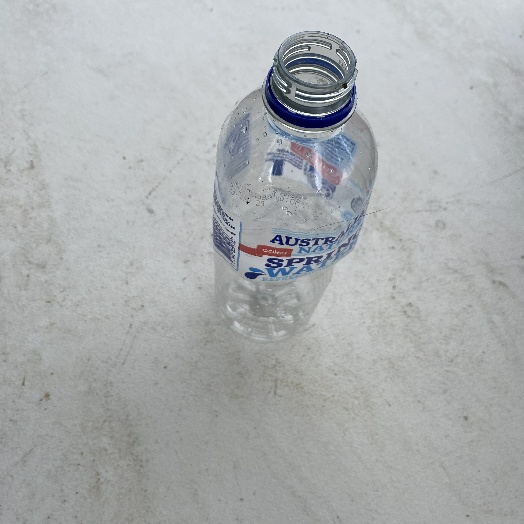
Label: Plastic